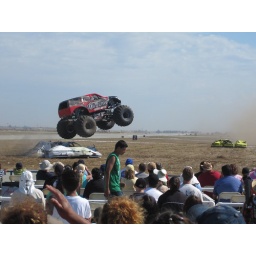
The "Outlaw" monster truck jumping over cars